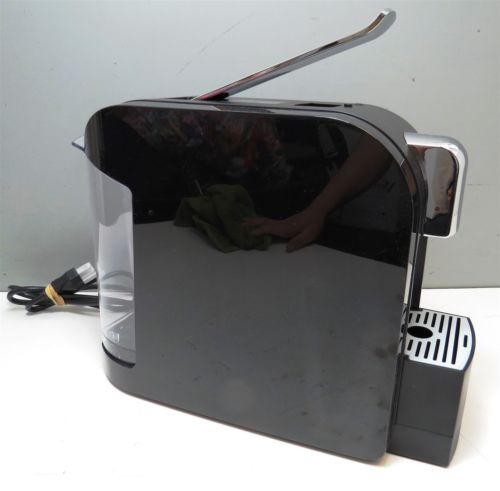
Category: coffee maker